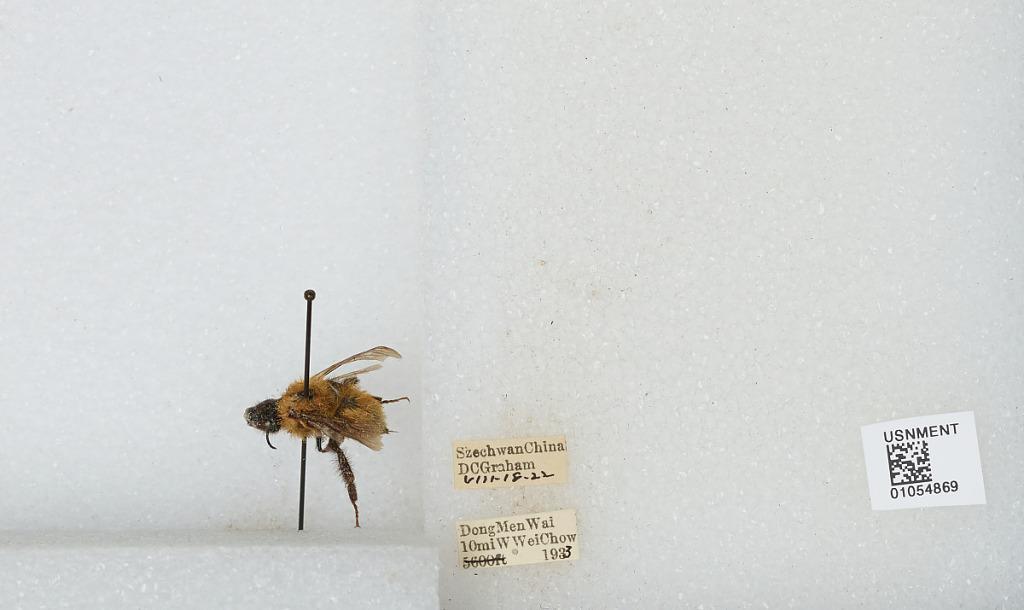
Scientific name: Bombus sp.
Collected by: D. Graham
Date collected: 1933-8-18
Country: China
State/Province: Sichuan
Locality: Dong Men Wai 10 miles West Wei Chow